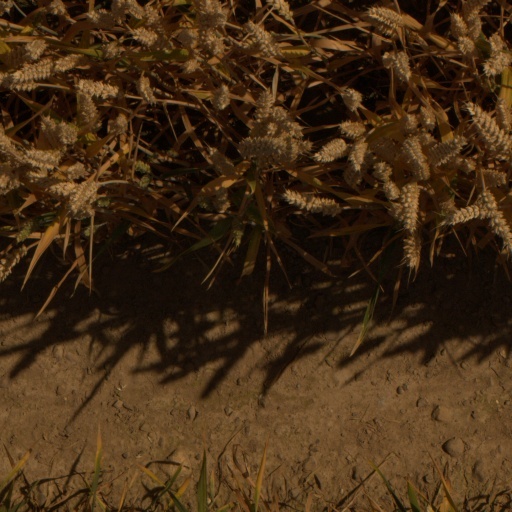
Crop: wheat